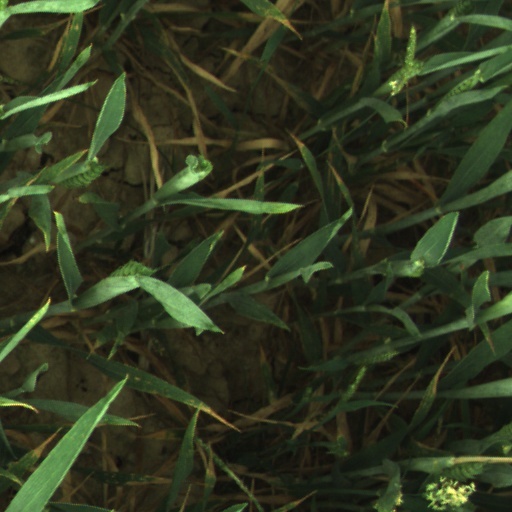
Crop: wheat